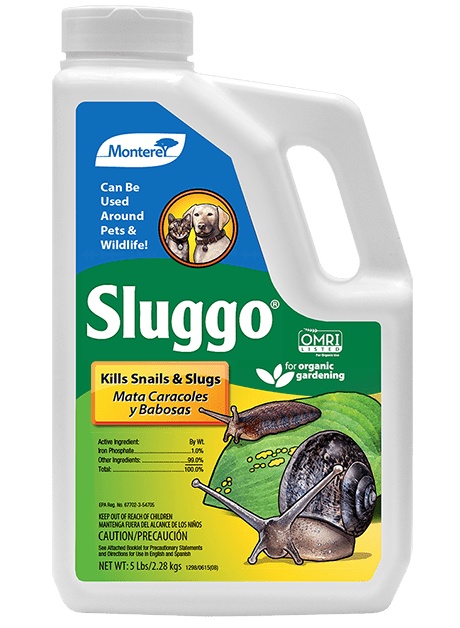
Monterey Sluggo
Brand: Monterey
Kills snails and slugs Can be used around pets and wildlife Uses iron phosphate which naturally occurs in soil Easy-to-use granular formulation Remains effective after rain or sprinkling May be used up to and including day of harvest
Category: Home & Garden > Household Supplies > Pest Control > Pesticides > Molluscicides